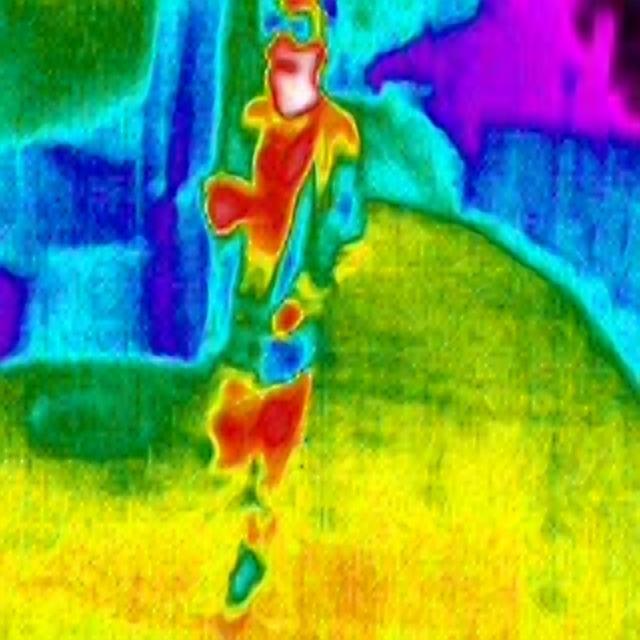
Detected objects:
label: person